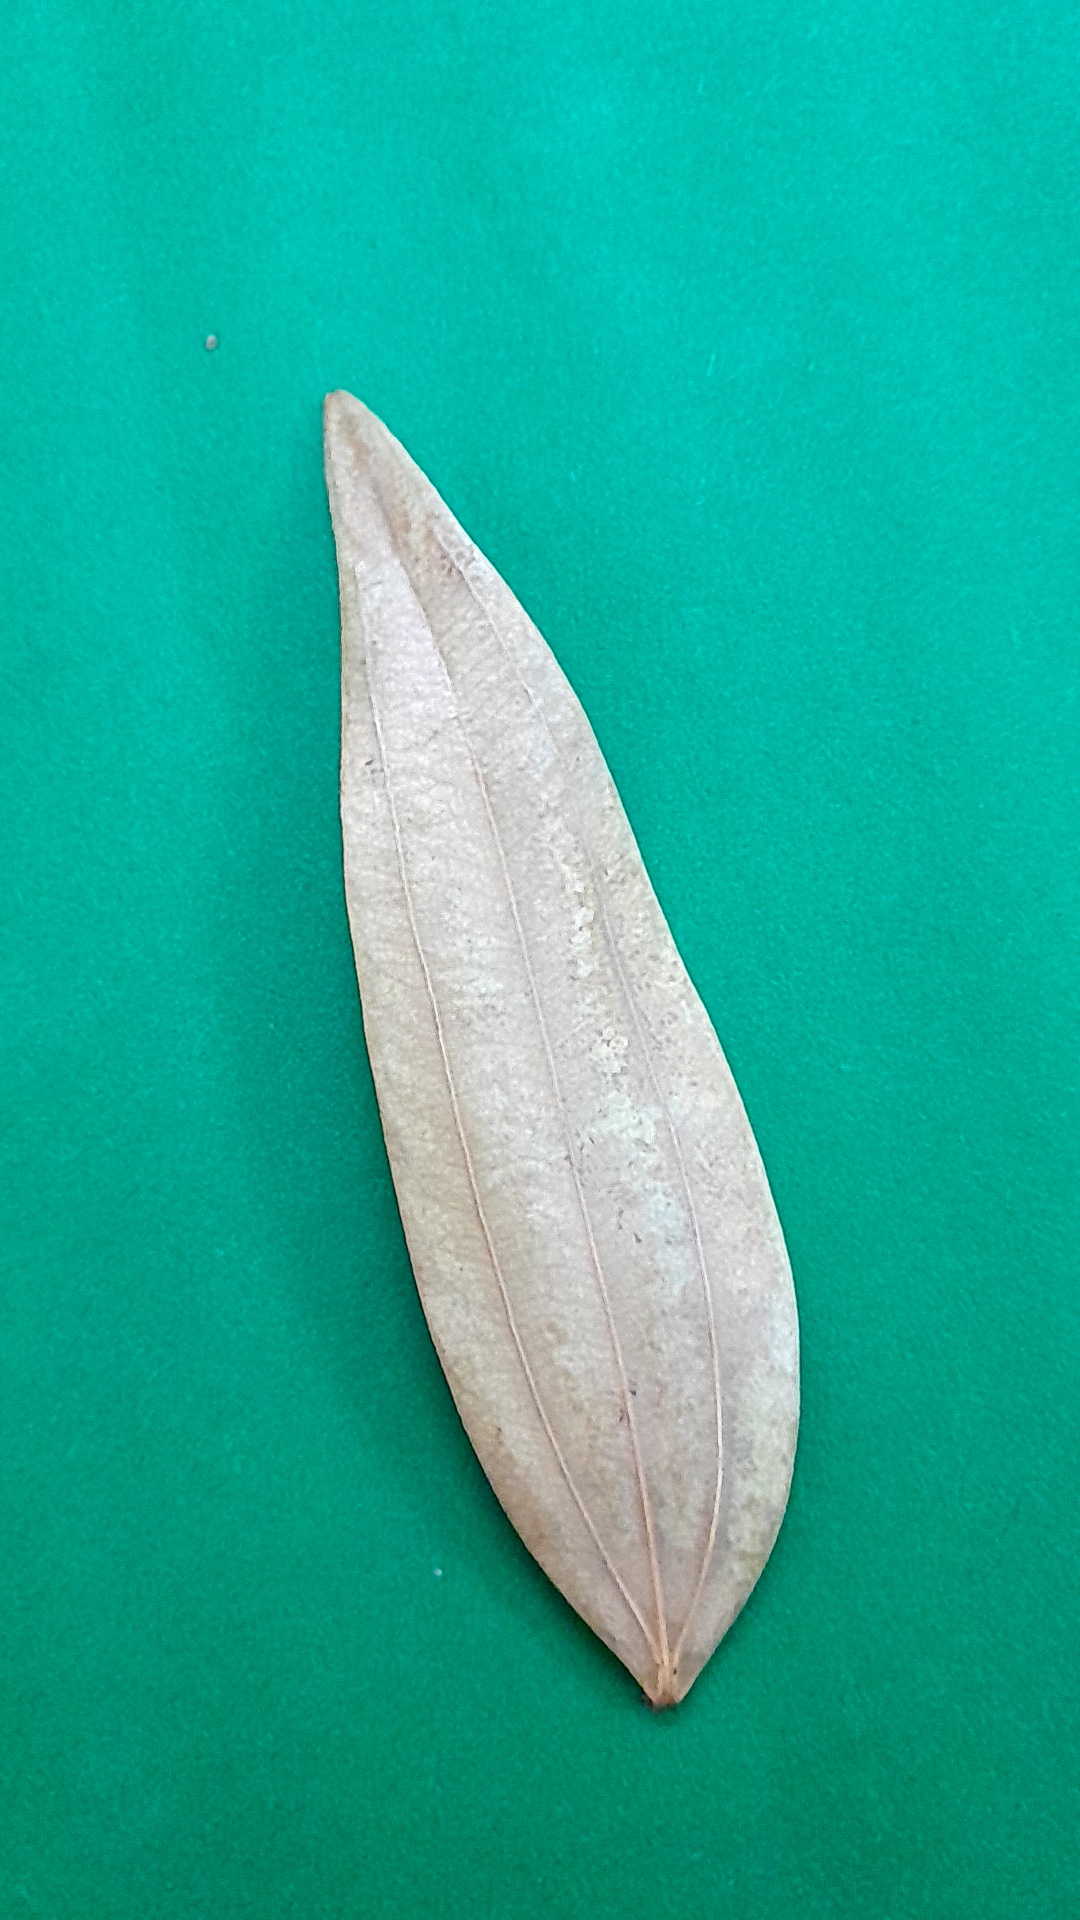
Label: Dry Leaf